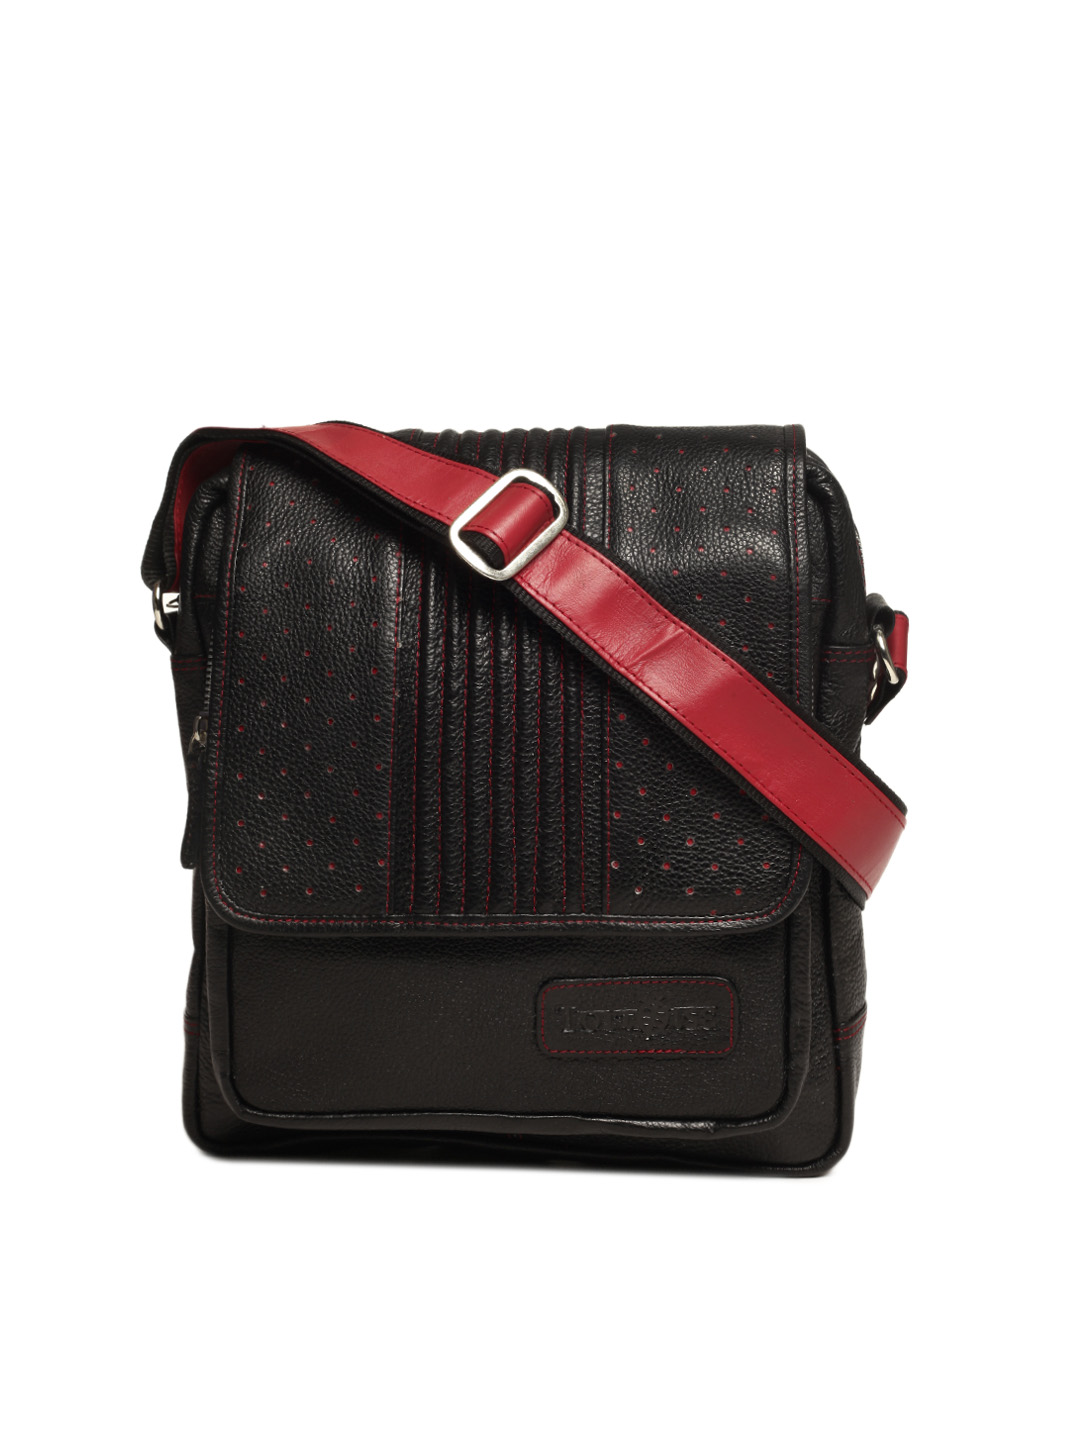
Tortoise Unisex Black Sling Bag
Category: Accessories / Bags / Handbags
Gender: Unisex
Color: Black
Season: Winter 2012
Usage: Casual